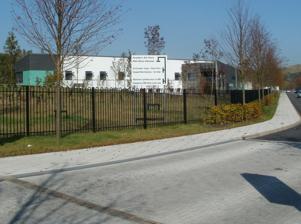
Building: Ysbyty Aneurin Bevan
Country: United Kingdom
Year built: 2010
Hospital in Wales Ysbyty Aneurin Bevan Aneurin Bevan University Health Board Ysbyty Aneurin Bevan Shown in Blaenau Gwent Geography Location Ebbw Vale, Wales, United Kingdom Coordinates 51°46′44″N 3°12′14″W / 51.779°N 3.204°W / 51.779; -3.204 Organisation Care system Public NHS Type Local General Hospital Services Emergency department Minor Injuries Unit Beds 107 History Opened October 2010 Links Website www .wales .nhs .uk /sitesplus /866 /page /41413 Lists Hospitals in Wales Ysbyty Aneurin Bevan ( Welsh for 'Aneurin Bevan Hospital') is a community hospital in Ebbw Vale , Wales.  It is managed by the Aneurin Bevan University Health Board . History The hospital was commissioned to replace the aging Ebbw Vale Hospital which had closed at the end of 2005. The new hospital, which was built at a cost of £53 million and stands on the site of the former Ebbw Vale Steelworks , opened in October 2010. It was the first NHS hospital to be built in England or Wales with 100% single room, ensuite facilities to help control infection and improve privacy. It was named after Aneurin Bevan , the founder of the NHS, and was the first hospital named after him in the UK. The building sustained "extensive damage" when a 4x4 vehicle was driven through the main entrance in January 2018. An alternative entrance was set up for patients, and a hospital spokesman said it would take six weeks to replace the damaged doors. Units The hospital has a minor injuries unit, an outpatients department, outpatients therapy, and a x-ray department. There are four wards, Ebbw Ward, Sirhowy Waed, Tyleri Ward,	and Carn-y-Cefn Ward. References